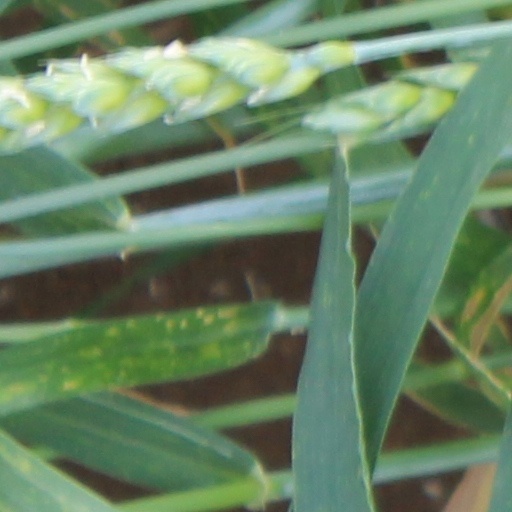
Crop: wheat